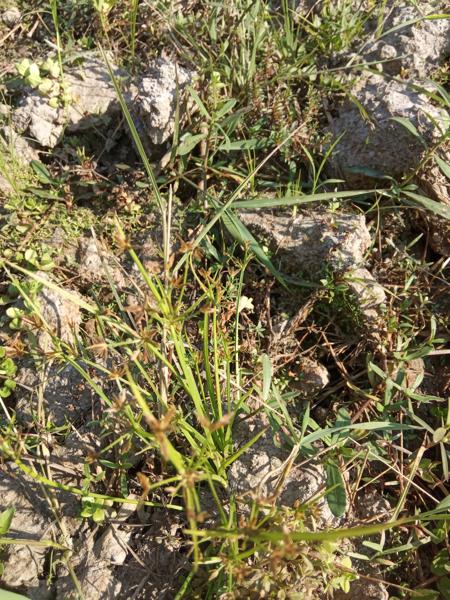
Weed species: Cyperus ochraceus